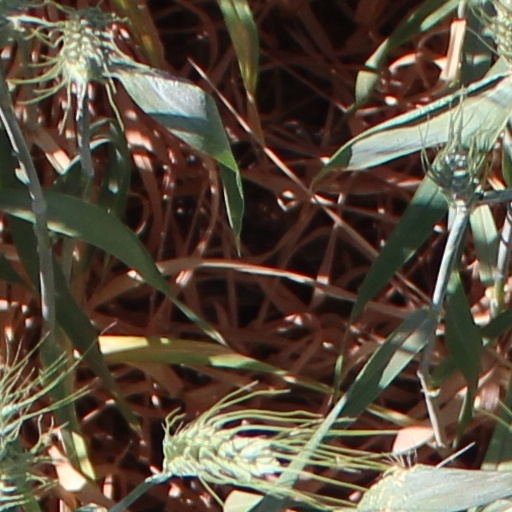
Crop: wheat